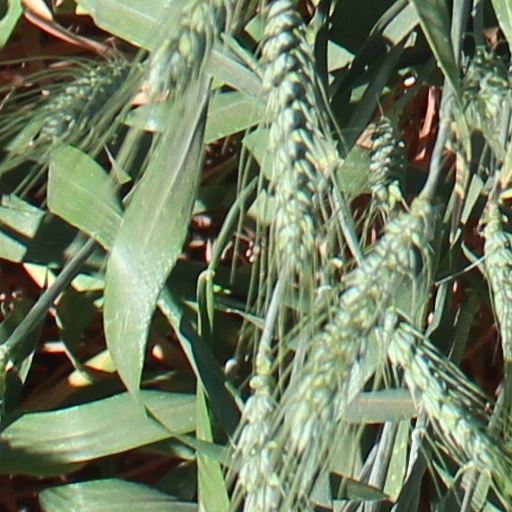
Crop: wheat